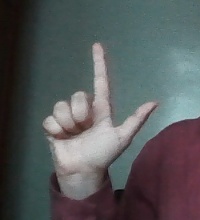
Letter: laam